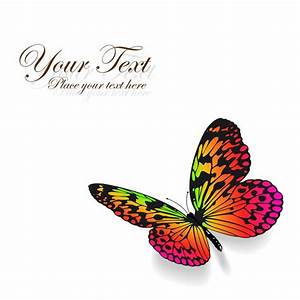
Label: butterfly